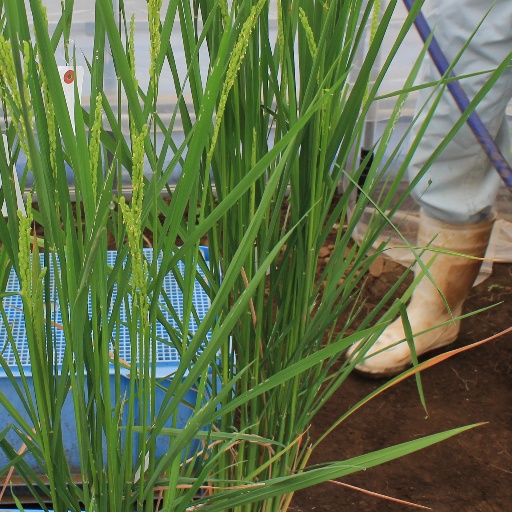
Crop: rice